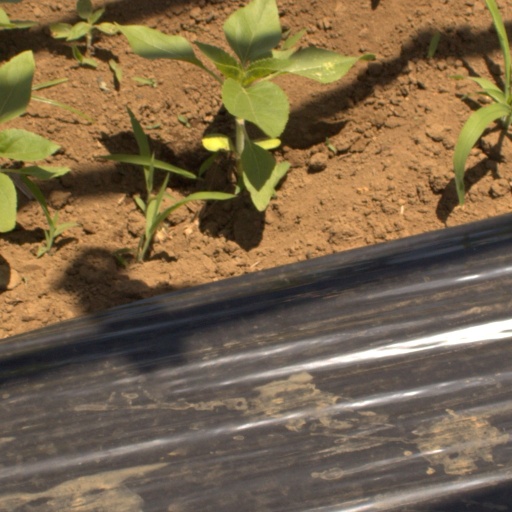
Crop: Jerusalem artichoke